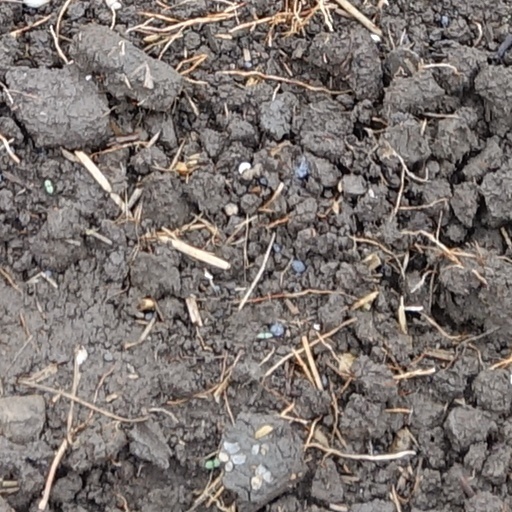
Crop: wheat